Division Daguet

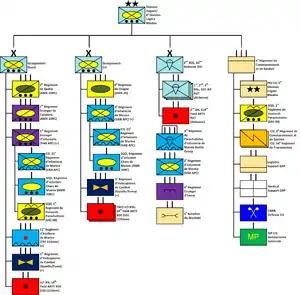
French Division Daguet during the First Gulf War

Five members of Division Daguet were killed, including one before the beginning of the conflict and two afterwards: a soldier was killed in a car accident in Saudi Arabia in November 1990. During the conflict, two paratroopers of the 1 Régiment de Parachutistes d'Infanterie de Marine were killed while clearing unexploded U.S. submunitions near Al-Salman on 26 February 1991, and after the conflict two Legionnaires of the 6 Régiment Étranger de Génie were killed in March and April, respectively, near Kuwait City.